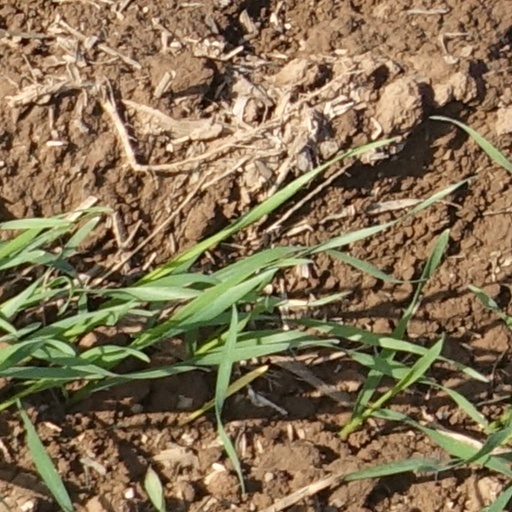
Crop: wheat